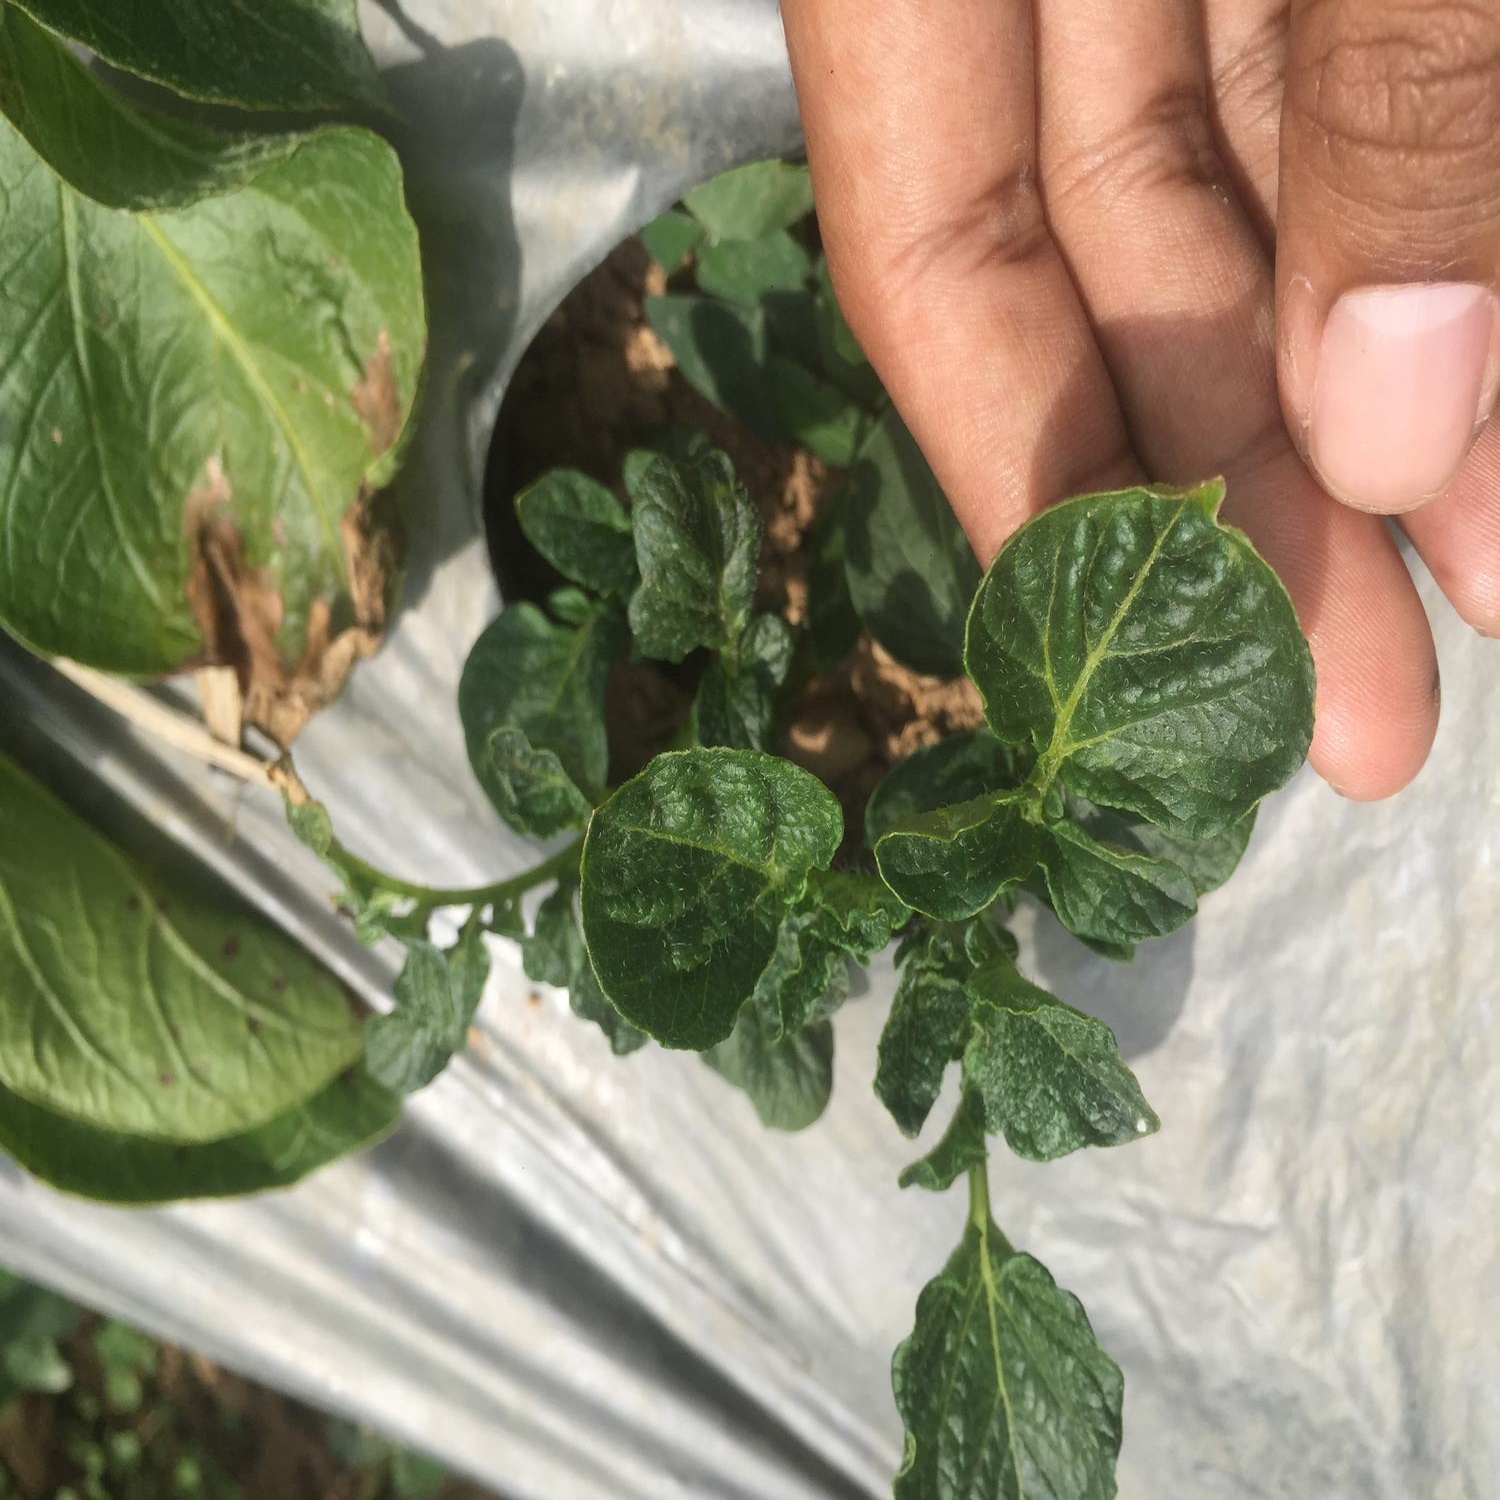
Etiqueta: Virus